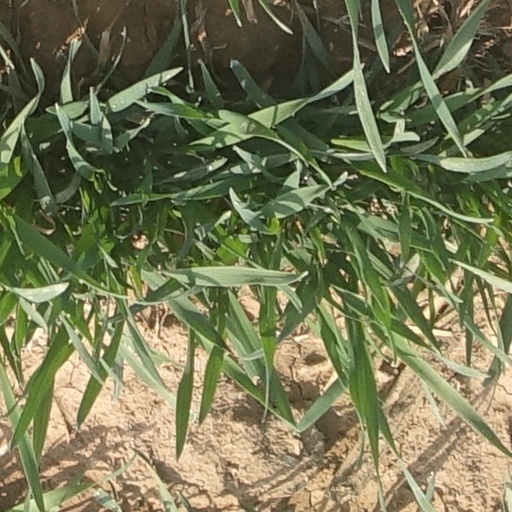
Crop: wheat